Pete Gaynor

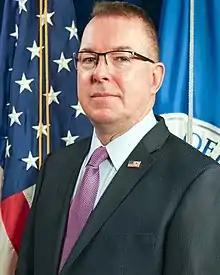
Official portrait, 2020

Peter Thomas Gaynor (born 1958) is an American politician who served briefly as acting Secretary of Homeland Security under President Trump.